Salve (restaurant)

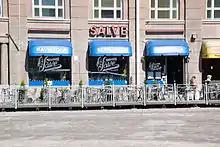
Salve's well known premises in Hietalahti before its move in 2014.

Salve is a restaurant in Helsinki, Finland founded in 1897, which was originally a famous pub among sailors. After the housing cooperative lending the restaurant's premises discontinued its contract in autumn 2016 the restaurant moved to new premises about a hundred metres away on the other side of the street crossing at Hietalahdenranta 5 C.